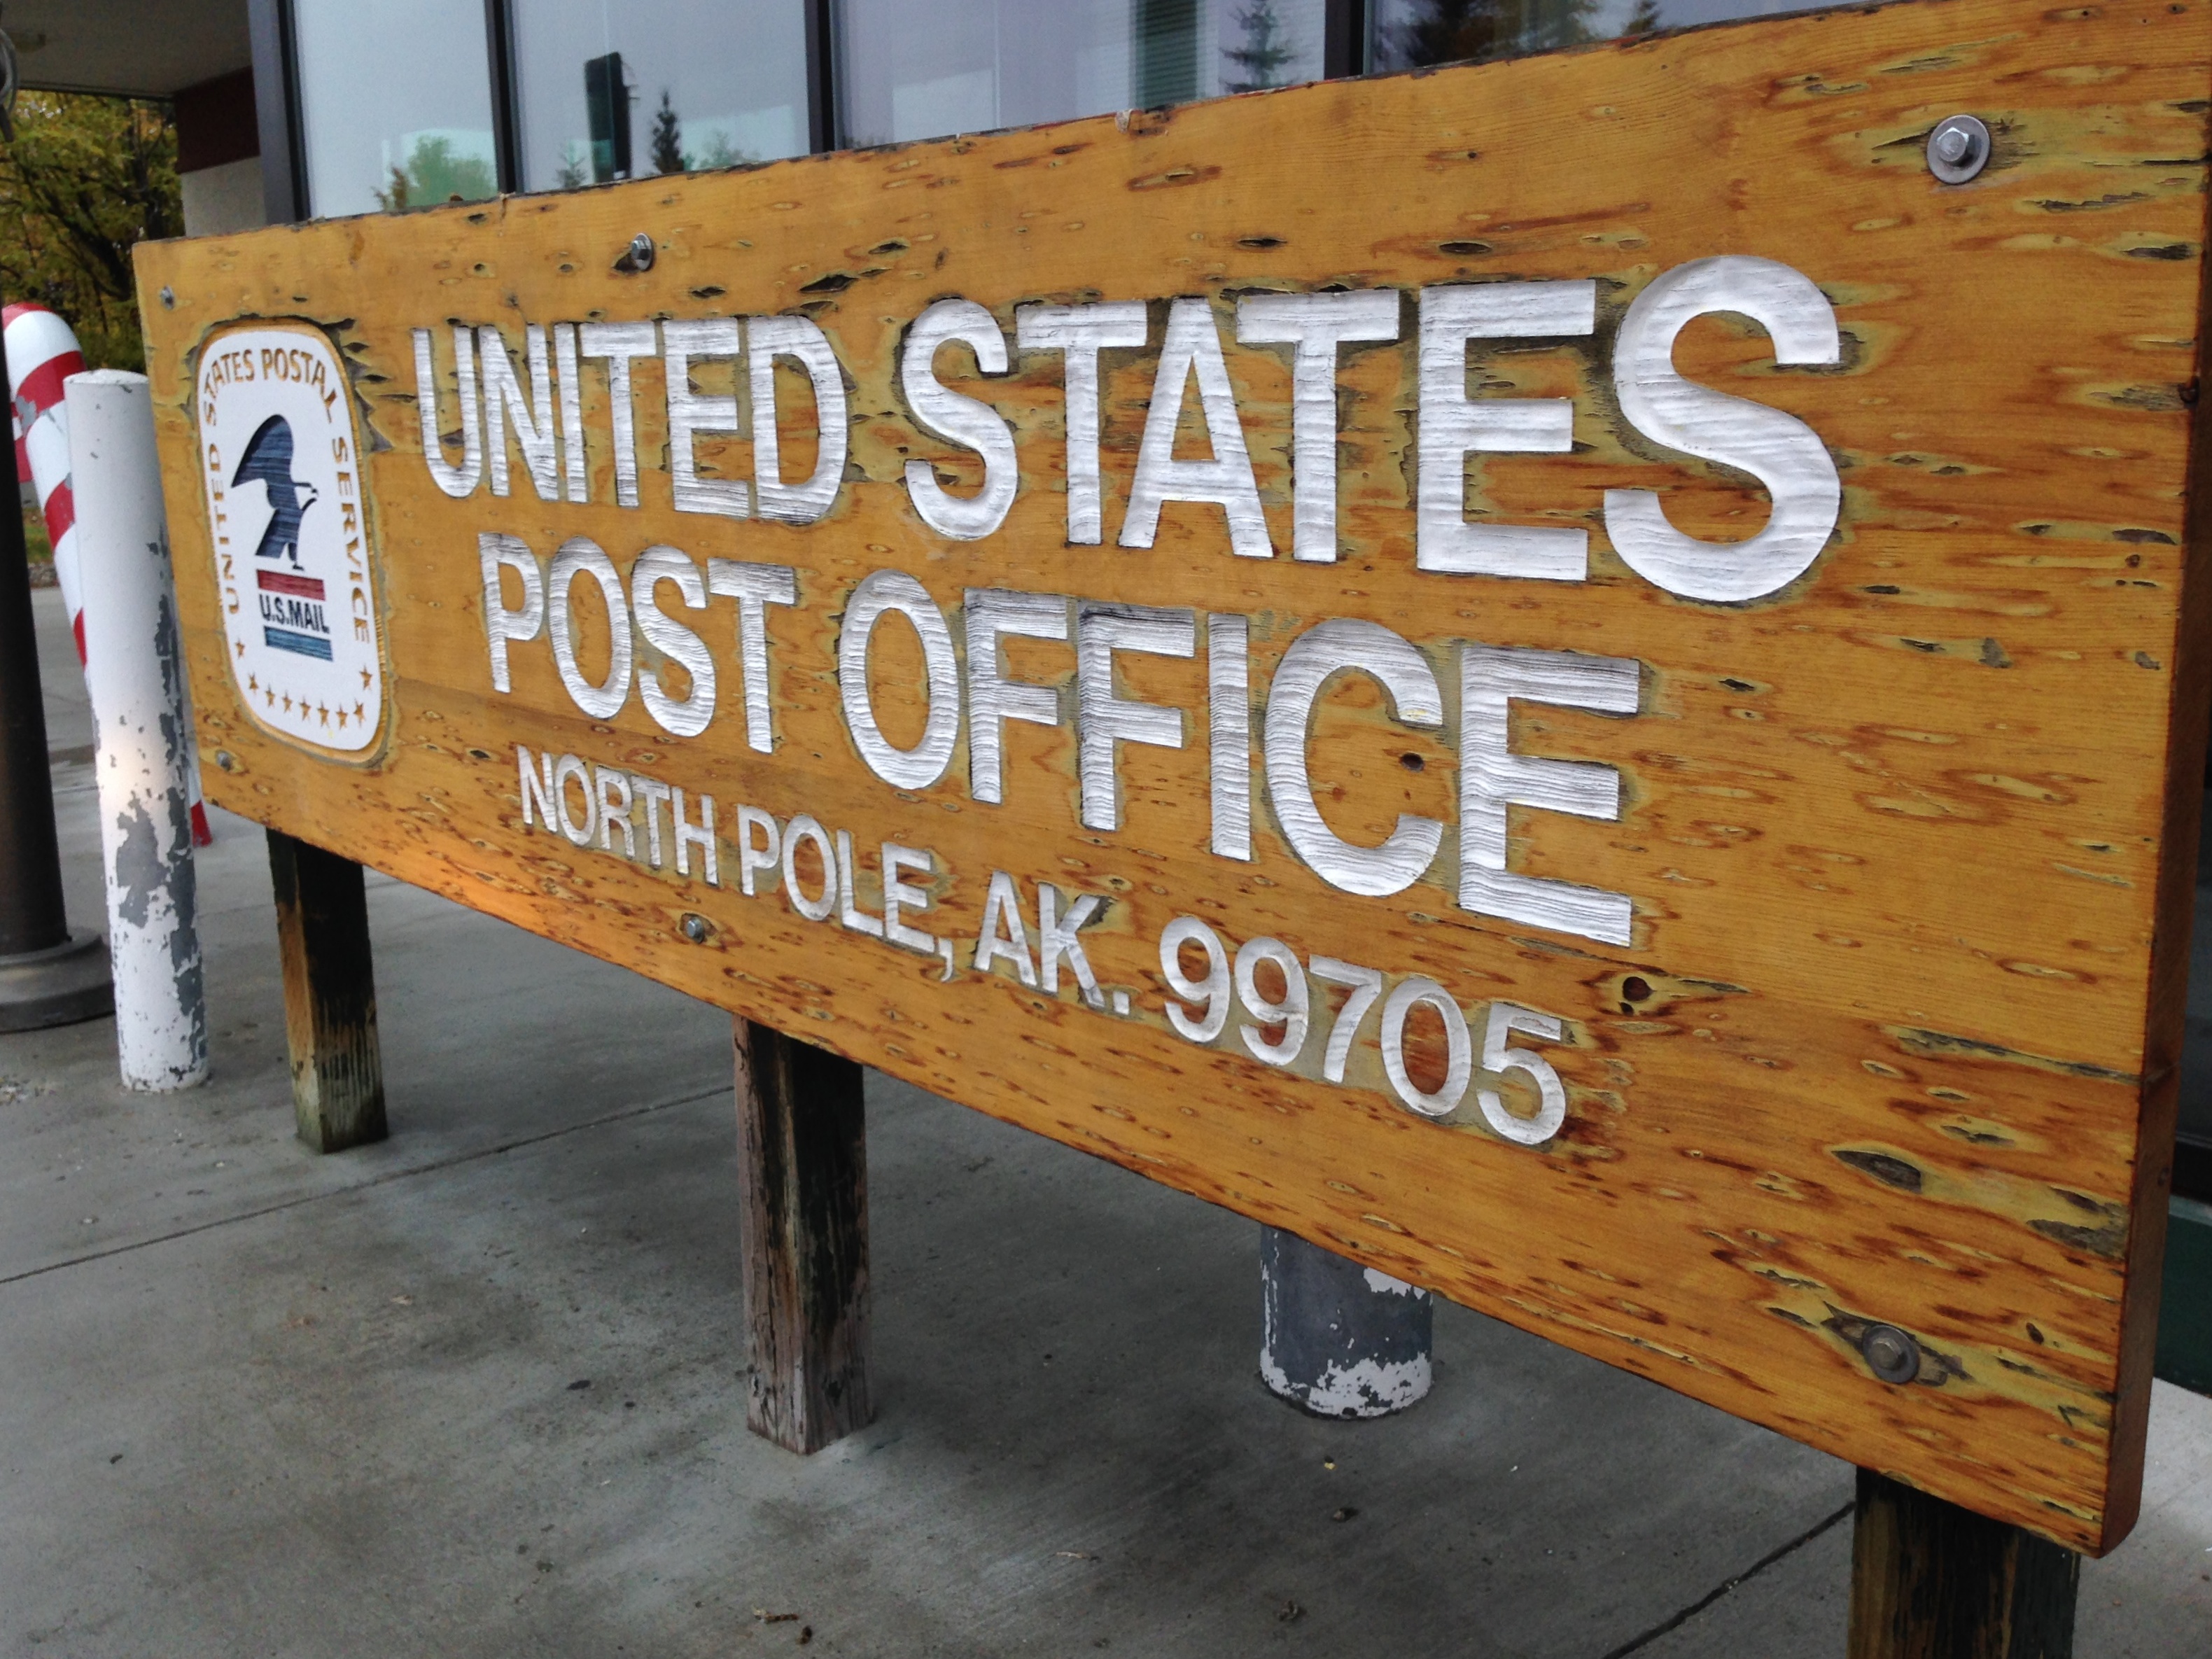
wood, advertising, sign, signage, cool image